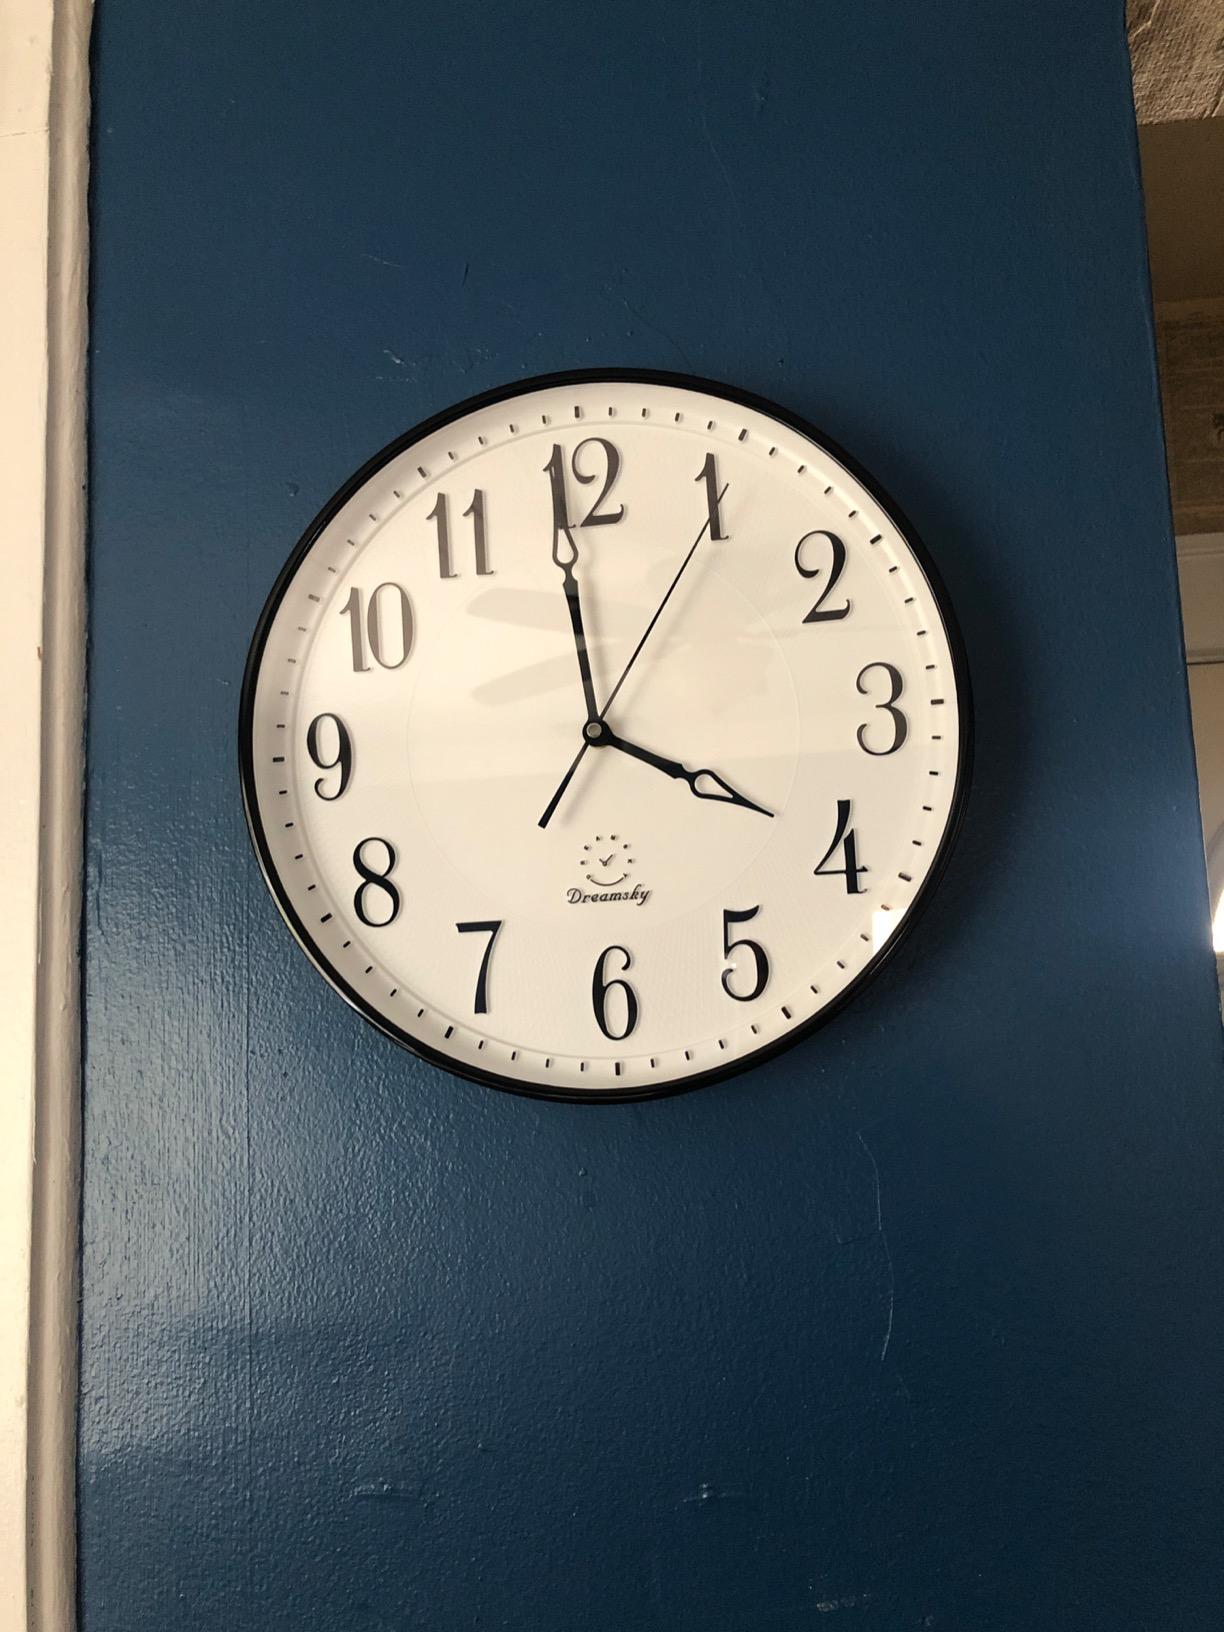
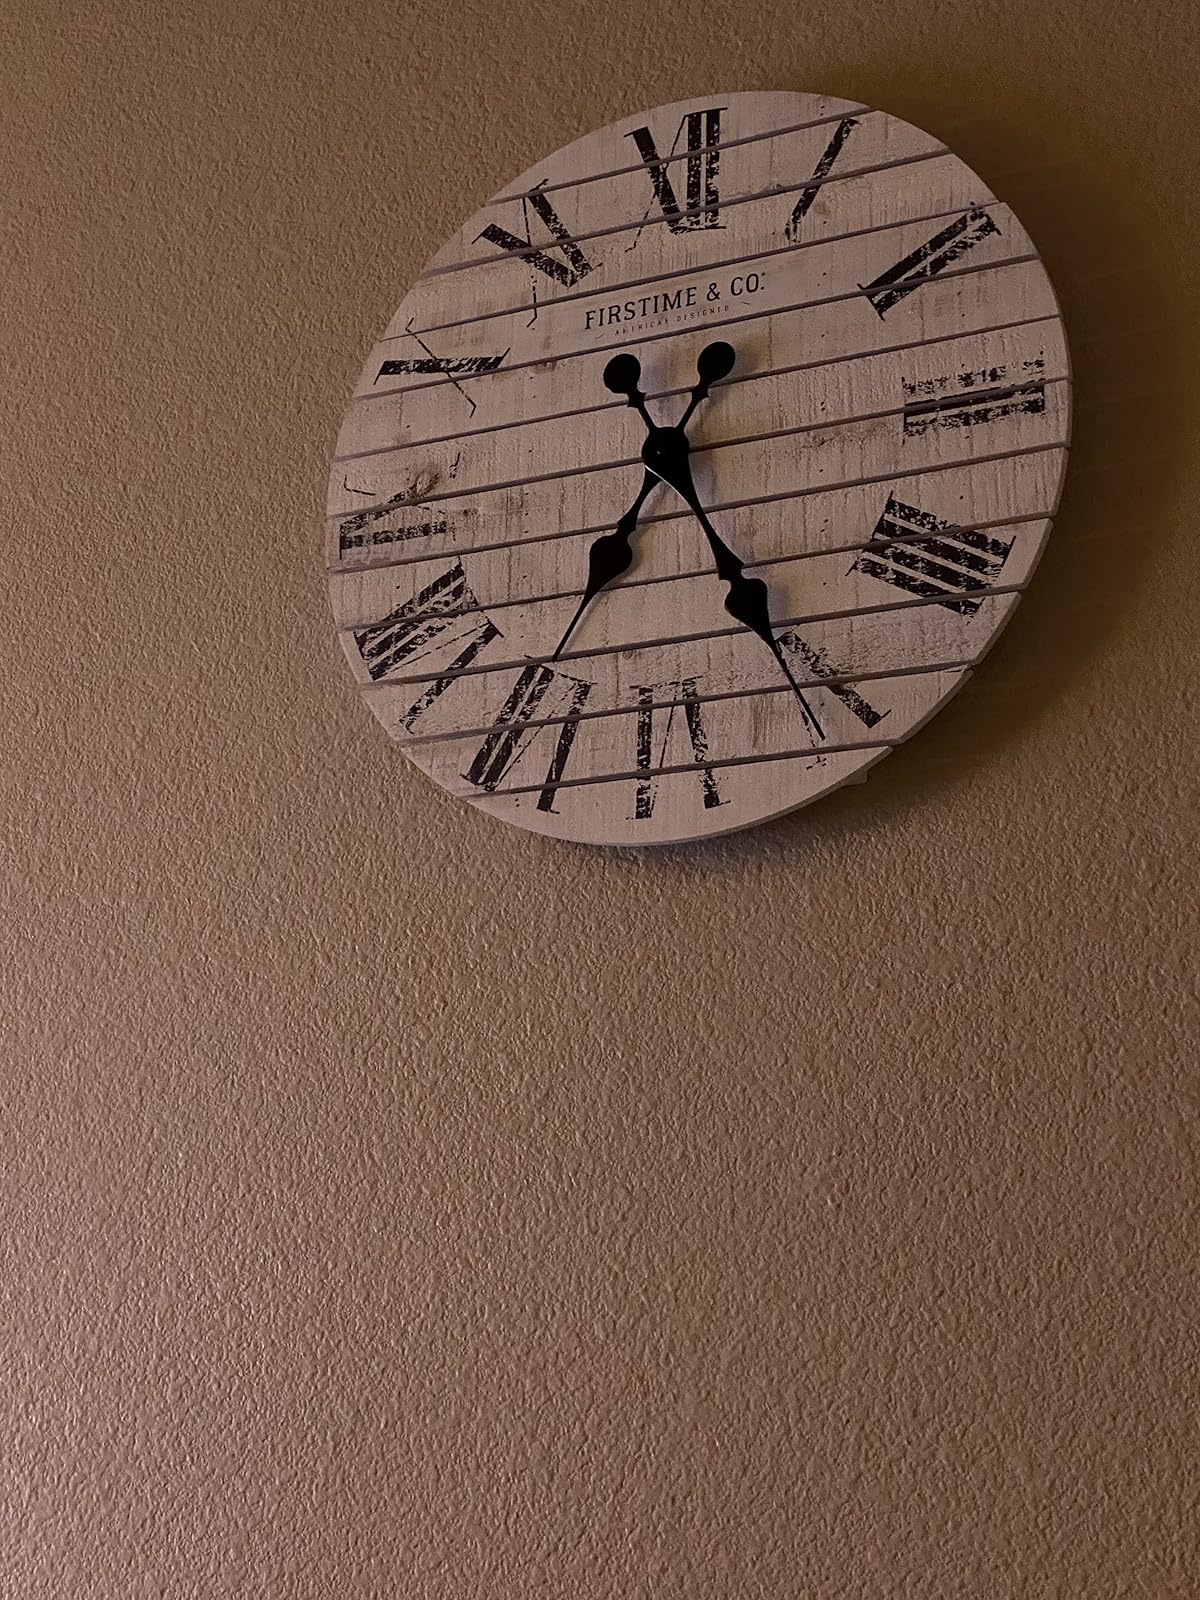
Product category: clock
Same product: no